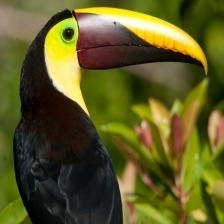
Species: TOUCHAN
Scientific name: RAMPHASTIDAE
ImageNet parent category: toucan